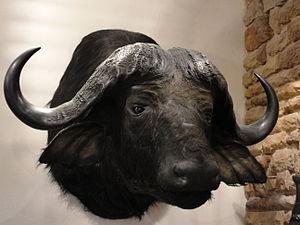
Les big five ou big 5 sont un ensemble de cinq mammifères africains mis en avant par les autorités touristiques dans le cadre des safaris photographiques ou de chasse aux trophées. Les cinq animaux en question sont le lion d'Afrique, le léopard d'Afrique, l'éléphant d'Afrique, le rhinocéros noir et le buffle d'Afrique. Les big 5 ont été « choisis » par Ernest Hemingway dans sa nouvelle Les Vertes Collines d'Afrique. À l'exception du buffle, ces espèces animales sont très menacées depuis le XXᵉ siècle. Ces animaux ont été qualifiés de "grands", non à cause de leur taille, mais de la difficulté qu'ils avaient à être chassés.